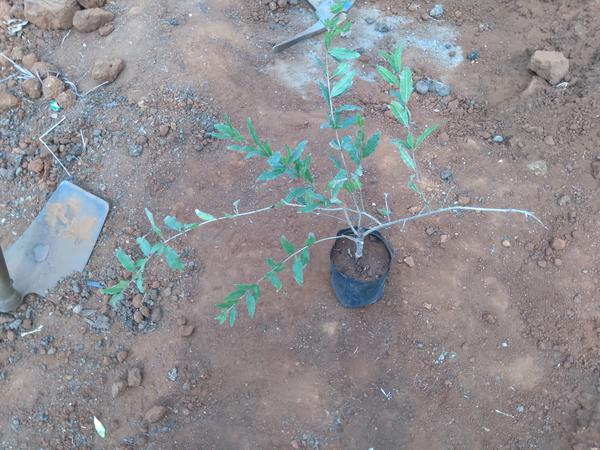
Plant: Pomegranate